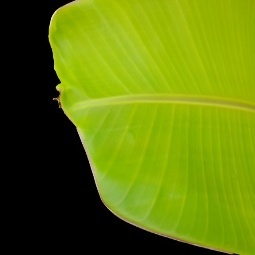
Label: Sulphur